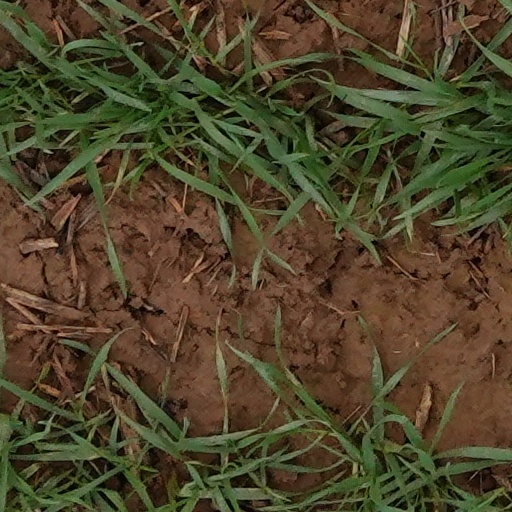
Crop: wheat